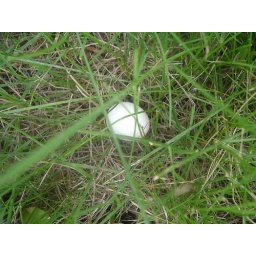
bird egg in grass July 2006